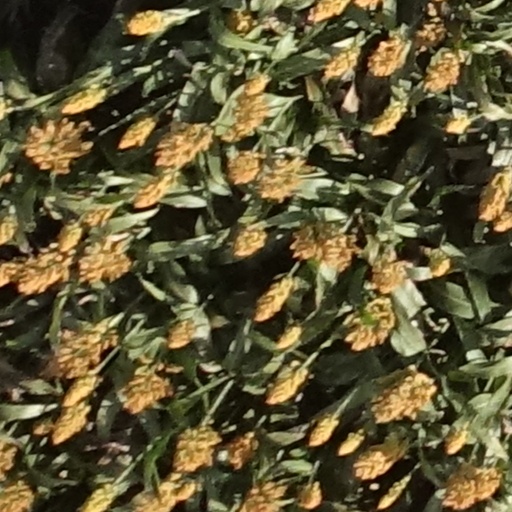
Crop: sorghum